Burgenland

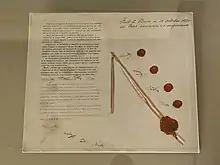
Protocol of Venice from Oct.13.1921

With the help of Italian diplomatic mediation in the Venice Protocol, the crisis was resolved in the autumn of 1921, when Hungary committed to disarm the sharpshooters by 6 November 1921. This was in exchange for a plebiscite on the unification of certain territories, including Ödenburg (Sopron), the designated capital of Burgenland, and eight surrounding villages. The vote took place from 14 to 16 December, and resulted in a clear (but doubted by Austria) vote of the people who inhabited the Sopron district to be part of Hungary. Consequently, the territory was incorporated into Austria, except for the Sopron district which was united with Hungary.